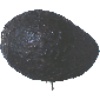
Label: Avocado ripe 1